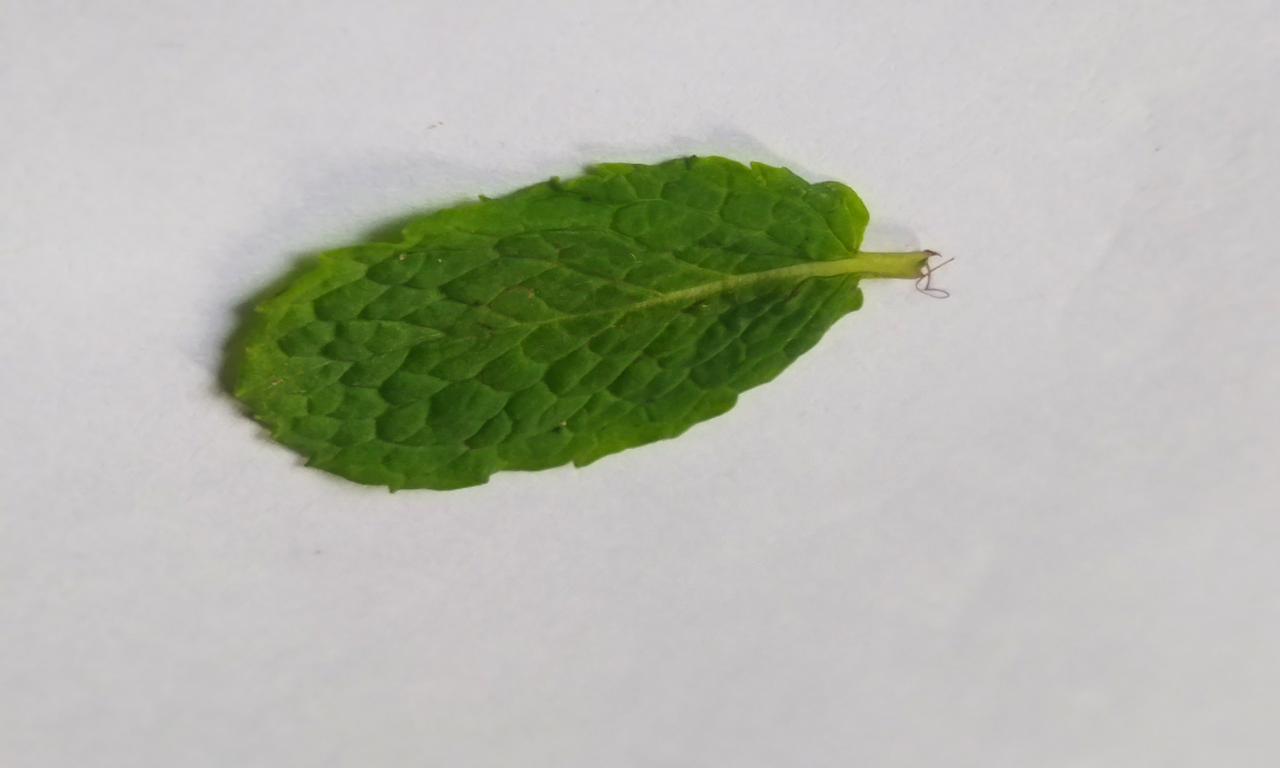
Label: Fresh